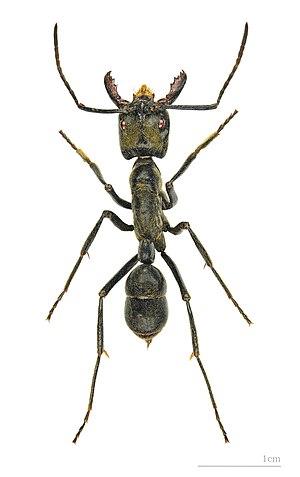
Ponerini est une tribu de fourmis.
Le genre Dinoponera regroupe des insectes de la famille des Formicidae, sous-famille des Ponerinae, et de la tribu des Ponerini. Ce sont les plus grandes fourmis au monde, les femelles pouvant mesurer 3 à 4 cm de long.
Dinoponera quadriceps est une espèce d’insectes de la famille des Formicidae, sous-famille des Ponerinae, tribu des Ponerini et du genre Dinoponera.